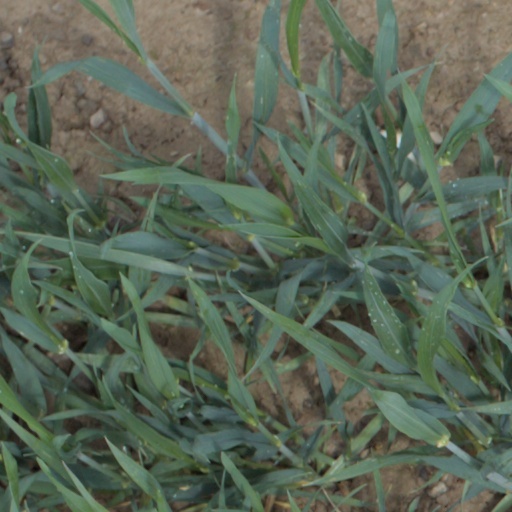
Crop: wheat